Pui Tak Center

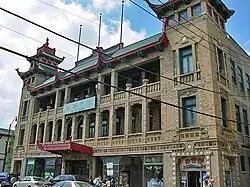
Pui Tak Center

The Pui Tak Center, formerly known as the On Leong Merchants Association Building, is a building located in Chicago's Chinatown. Designed by architects Christian S. Michaelsen and Sigurd A. Rognstad, the building was built for the On Leong Merchants Association and opened in 1928. The Association used it as an immigrant assistance center, and the building was informally referred to as Chinatown's "city hall". In 1988, the FBI and Chicago Police raided the building as part of a racketeering investigation. The US federal government seized the building that same year.